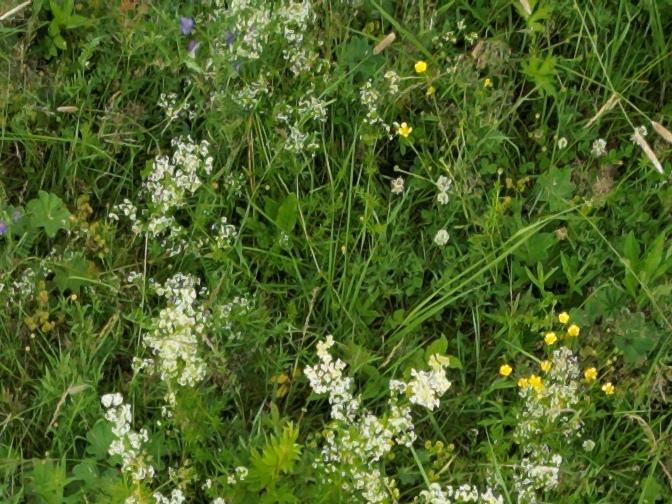
Flowers visible: yarrow flowers, yarrow flowers, yarrow flowers, yarrow flowers, yarrow flowers, yarrow flowers,  daisy flowers, yarrow flowers, yarrow flowers, yarrow flowers, yarrow flowers, yarrow flowers, yarrow flowers